Chadwick Boseman

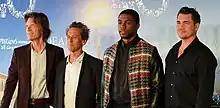
Boseman and others involved in "Get on Up" at the 2014 Deauville American Film Festival

Critics, even those who viewed the film negatively, felt that Boseman being a relatively unknown actor was a benefit when playing an icon and an athlete; Mick LaSalle of "San Francisco Chronicle" wrote that "as [...] played by Chadwick Boseman, Robinson is a hero we can recognize", and Mary Pols for "Time" said that "Boseman is not a hugely close physical match to Robinson, except for perhaps in the power he conveys, but he's a great choice to play the ball player". "The Guardian" Mike McCahill noted that "Boseman hits his key scenes out of the park", but felt the film would not interest people who are not baseball fans, with Dana Stevens of "Slate" suggesting that the film made black history "squeaky-clean" and did both Robinson and Boseman's performance as him a disservice.